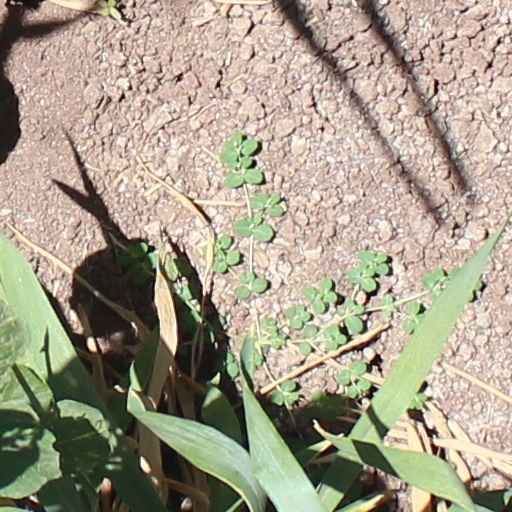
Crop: wheat